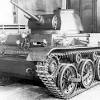
Label: BMP-T15